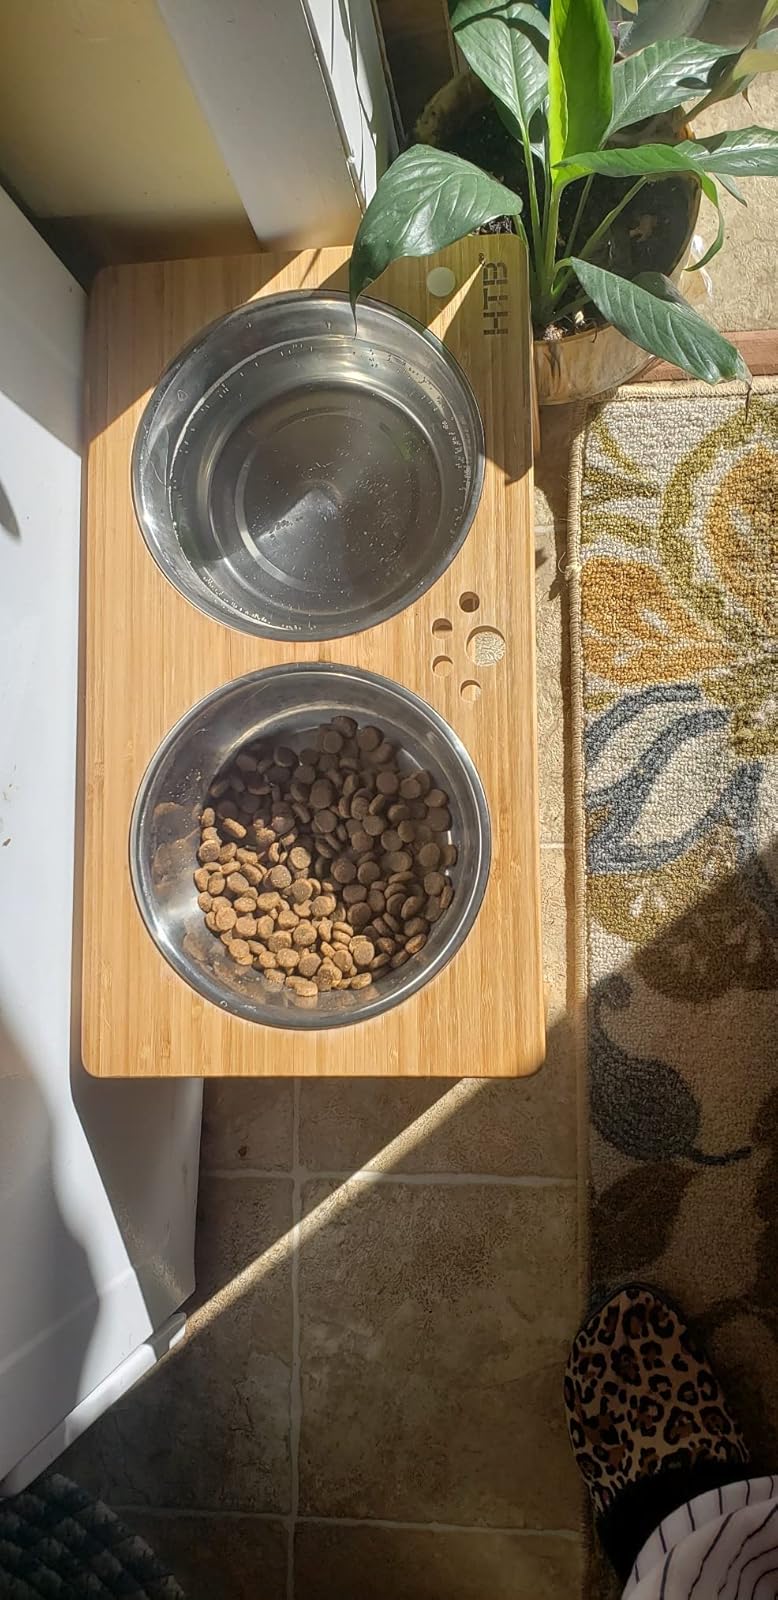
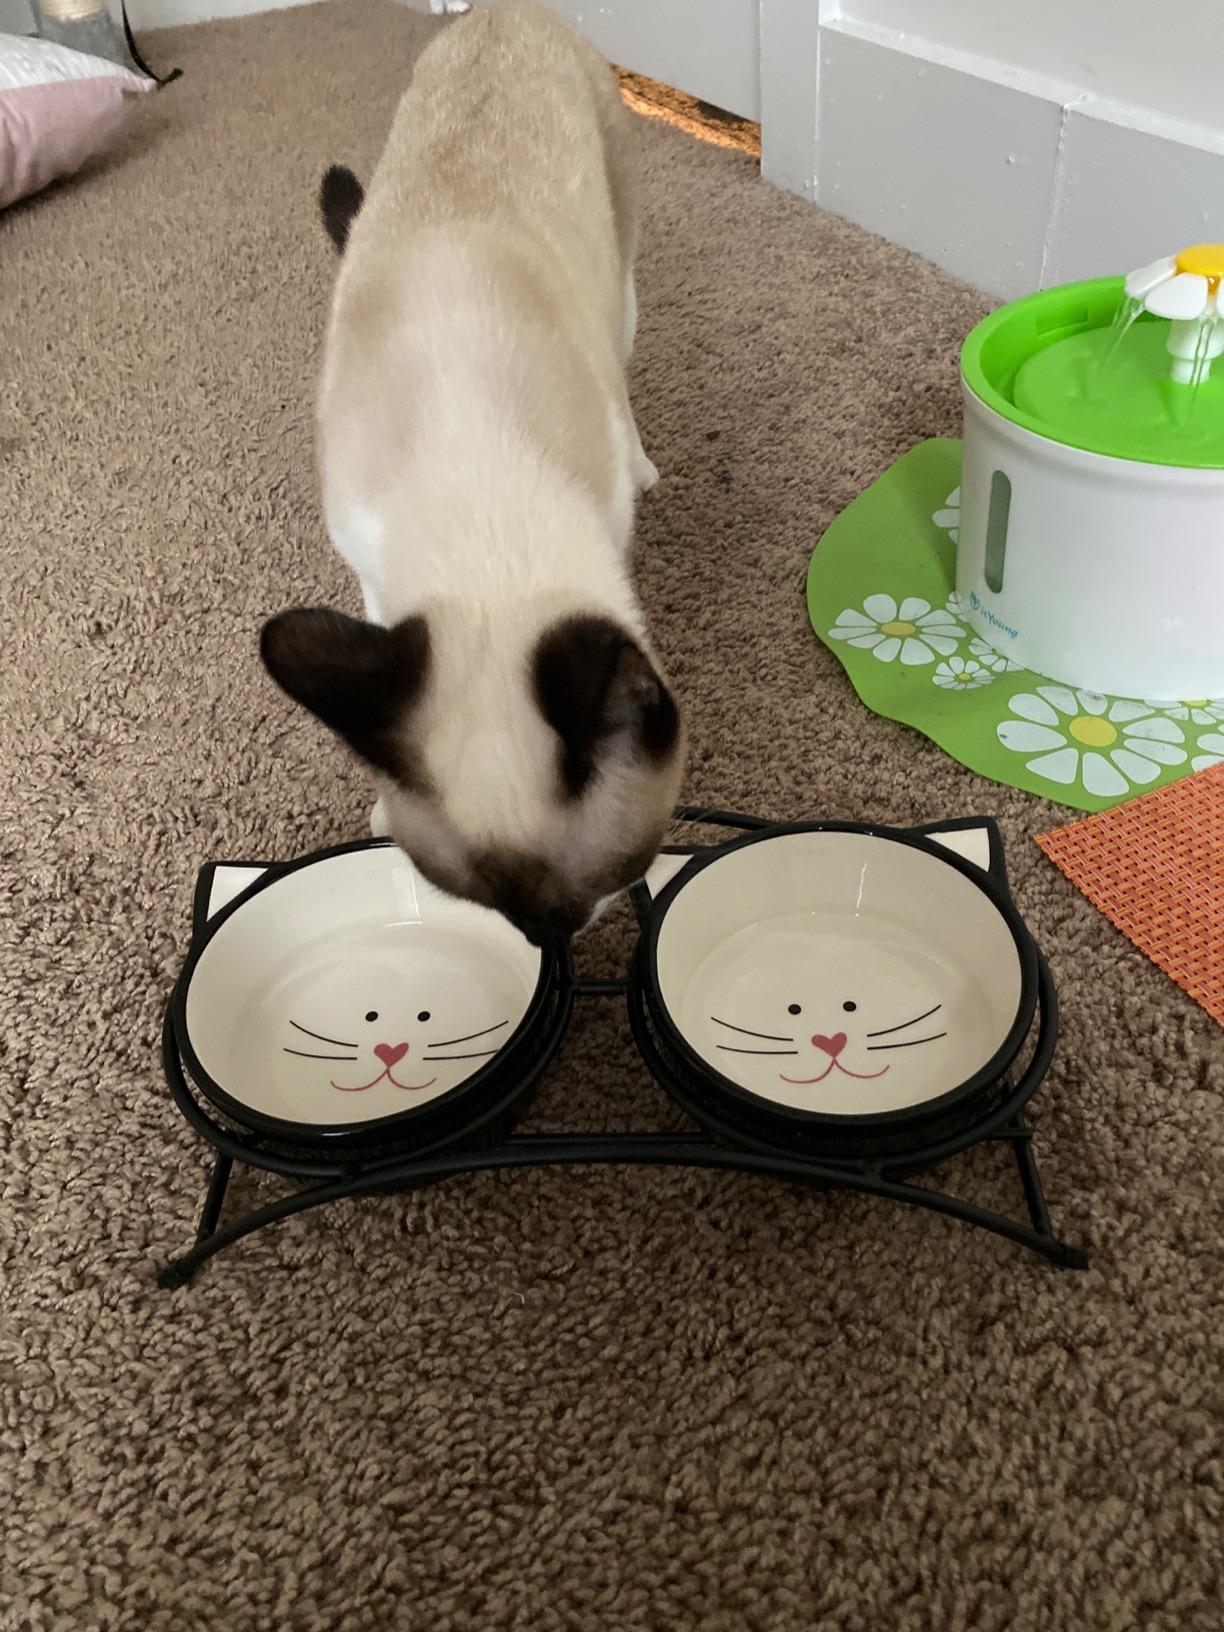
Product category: items_bowl
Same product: no